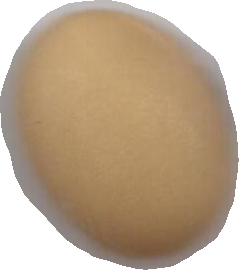
Variety: Anjasmoro